Titin

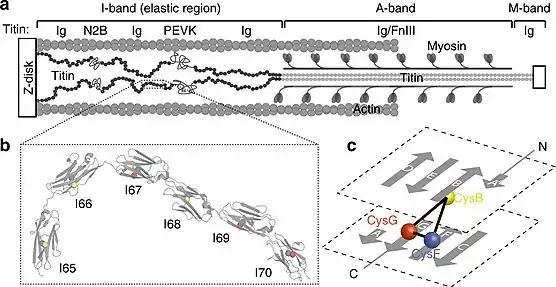

The Titin protein is located between the myosin thick filament and the Z disk. Titin consists primarily of a linear array of two types of modules, also referred to as protein domains (244 copies in total): type I fibronectin type III domain (132 copies) and type II immunoglobulin domain (112 copies). However, the exact number of these domains is different in different species. This linear array is further organized into two regions: